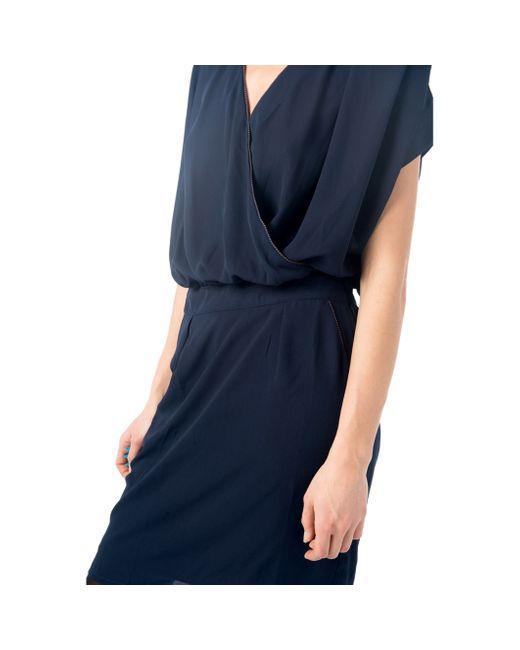
Schlichtes dunkelblaues ärmelloses Maxikleid am Abend